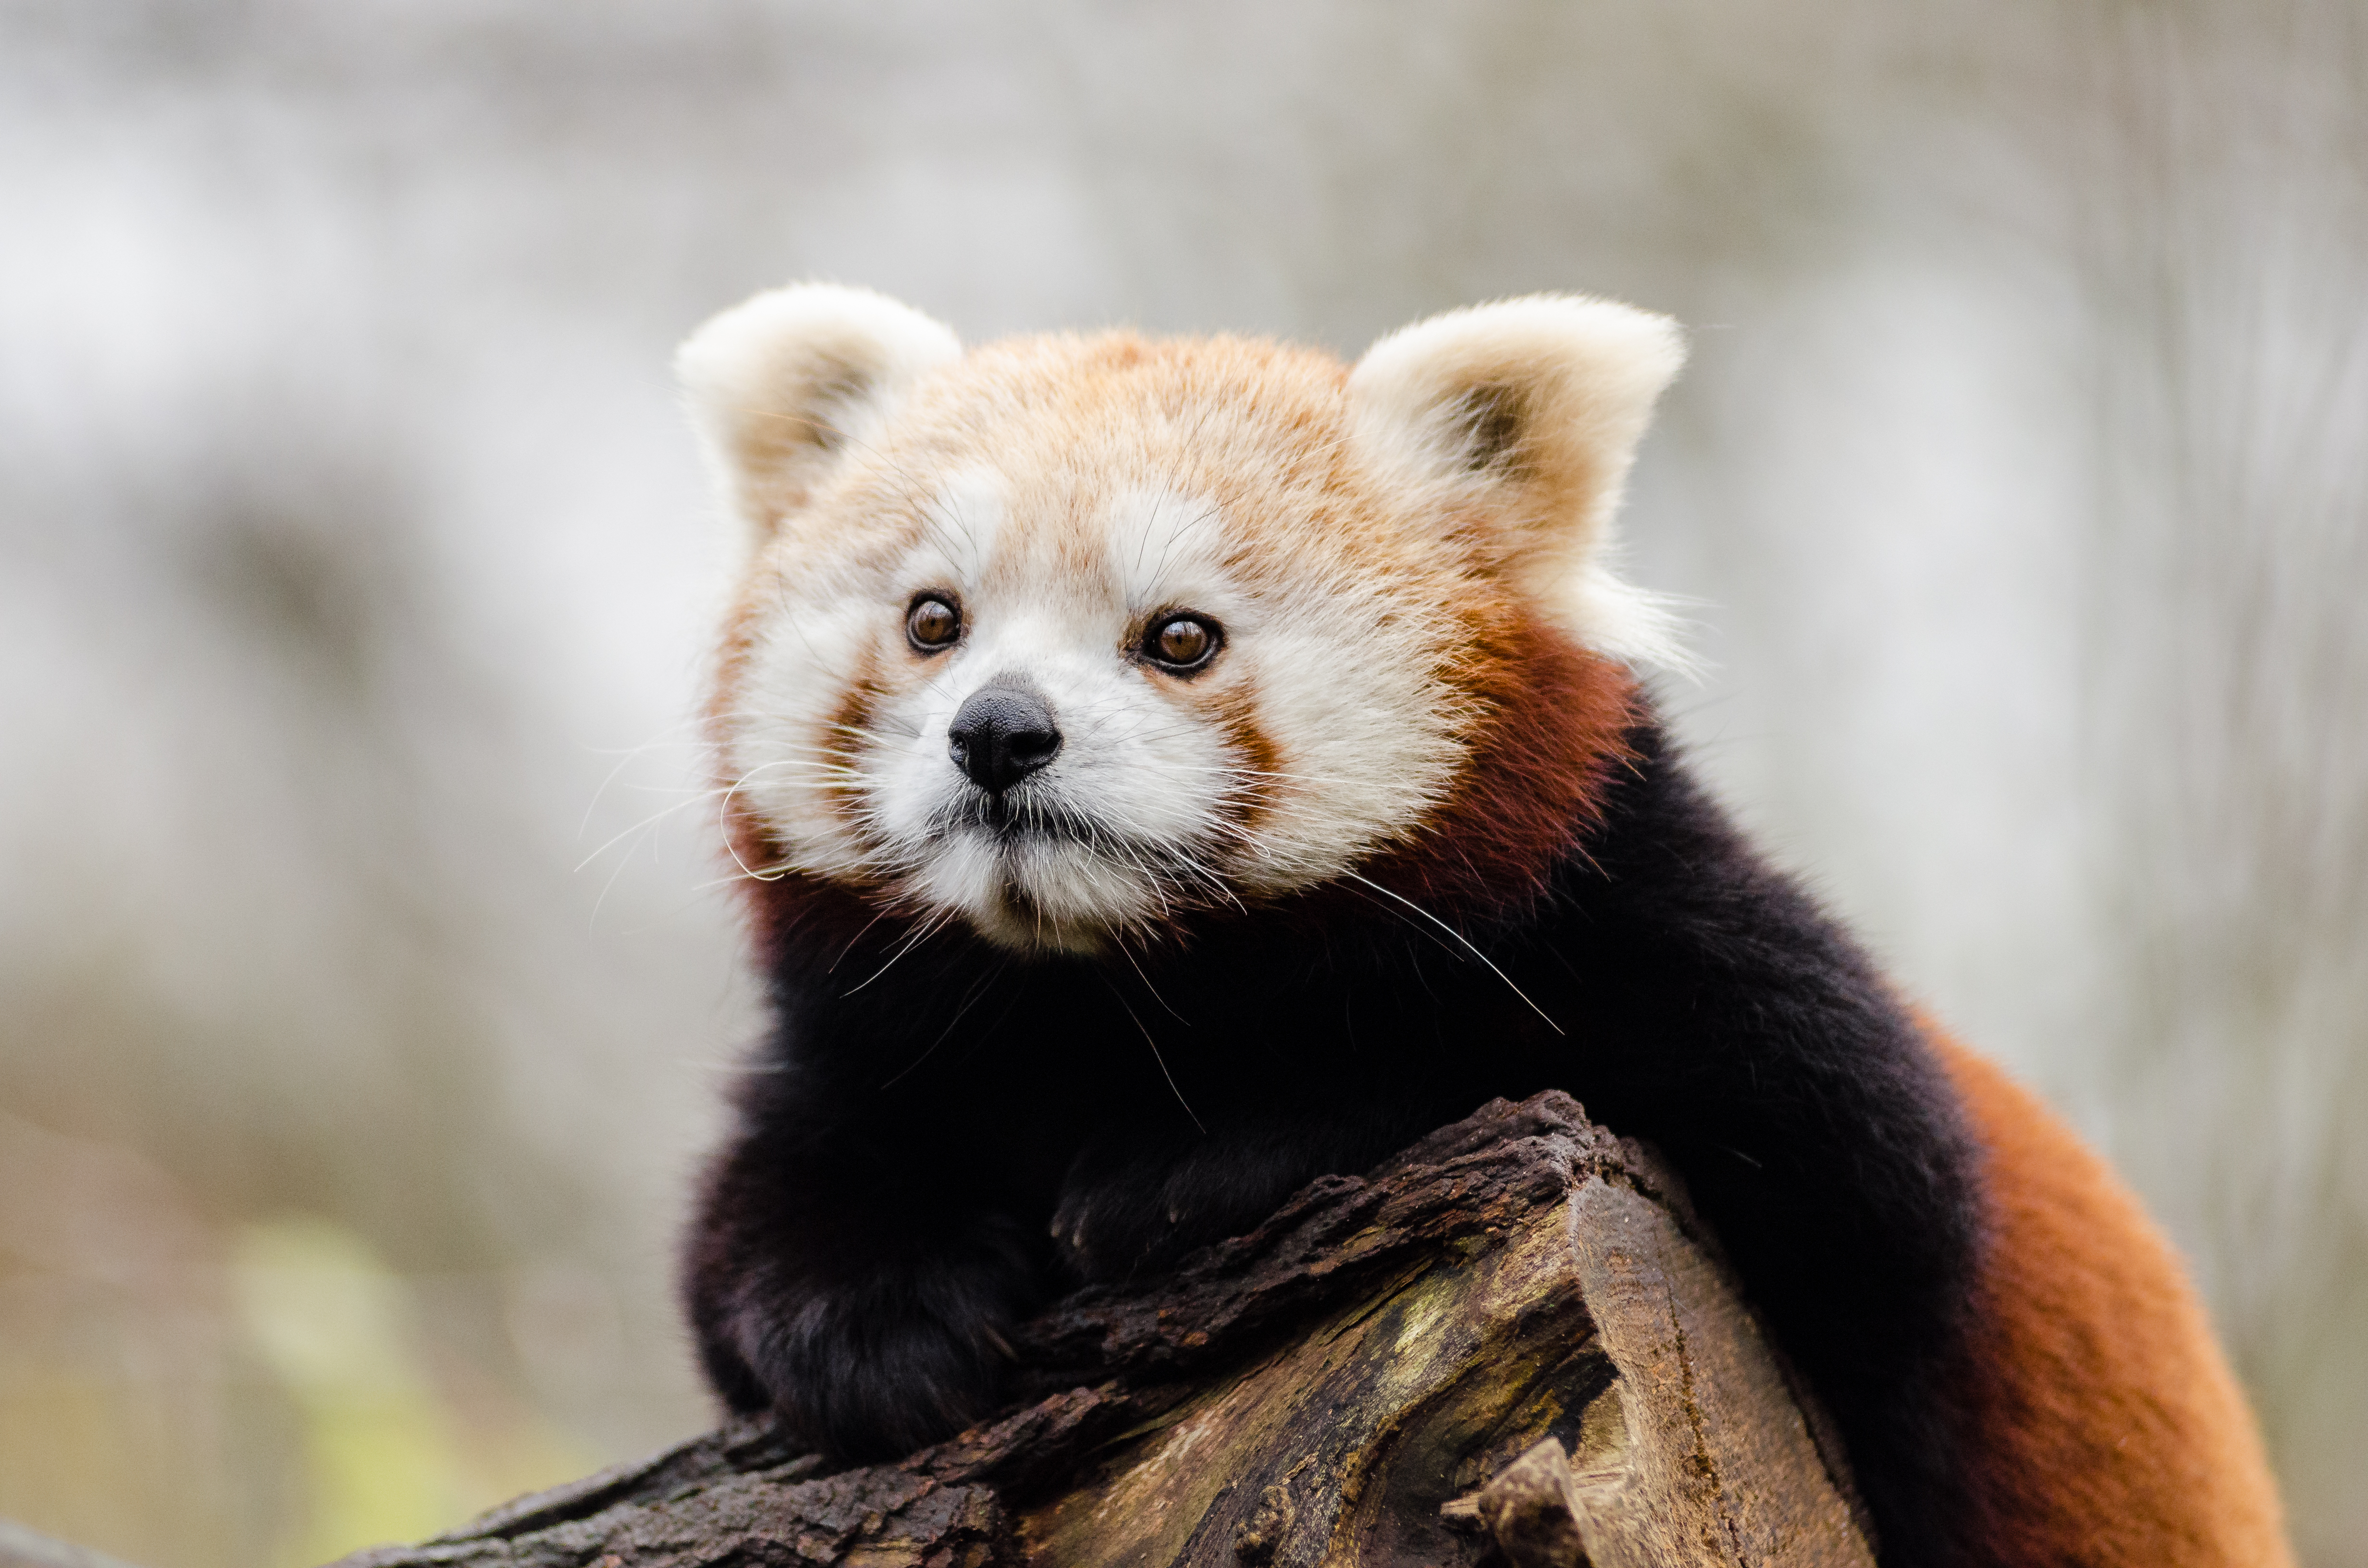
tree, nature, cold, winter, bokeh, vintage, sweet, feet, animal, cute, female, wildlife, zoo, fur, orange, young, green, high, red, foot, mammal, nikon, fauna, red panda, panda, 2015, face, nose, whiskers, paw, tail, animals, ears, endangered, vertebrate, germany, deutschland, natur, paws, tier, iso, fell, gesicht, baum, adorable, bamboo, d7000, roter, kleiner, niedlich, sues, suess, species, bedrohte, tierart, tierpark, weiblich, jungtier, jung, ohren, schwanz, nase, bedroht, ailurus, fulgens, mozilla, firefox, wochenende, weekend, kalt, gr n, sus, carnivoran